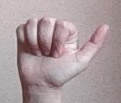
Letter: dhad